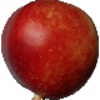
Label: nectarine